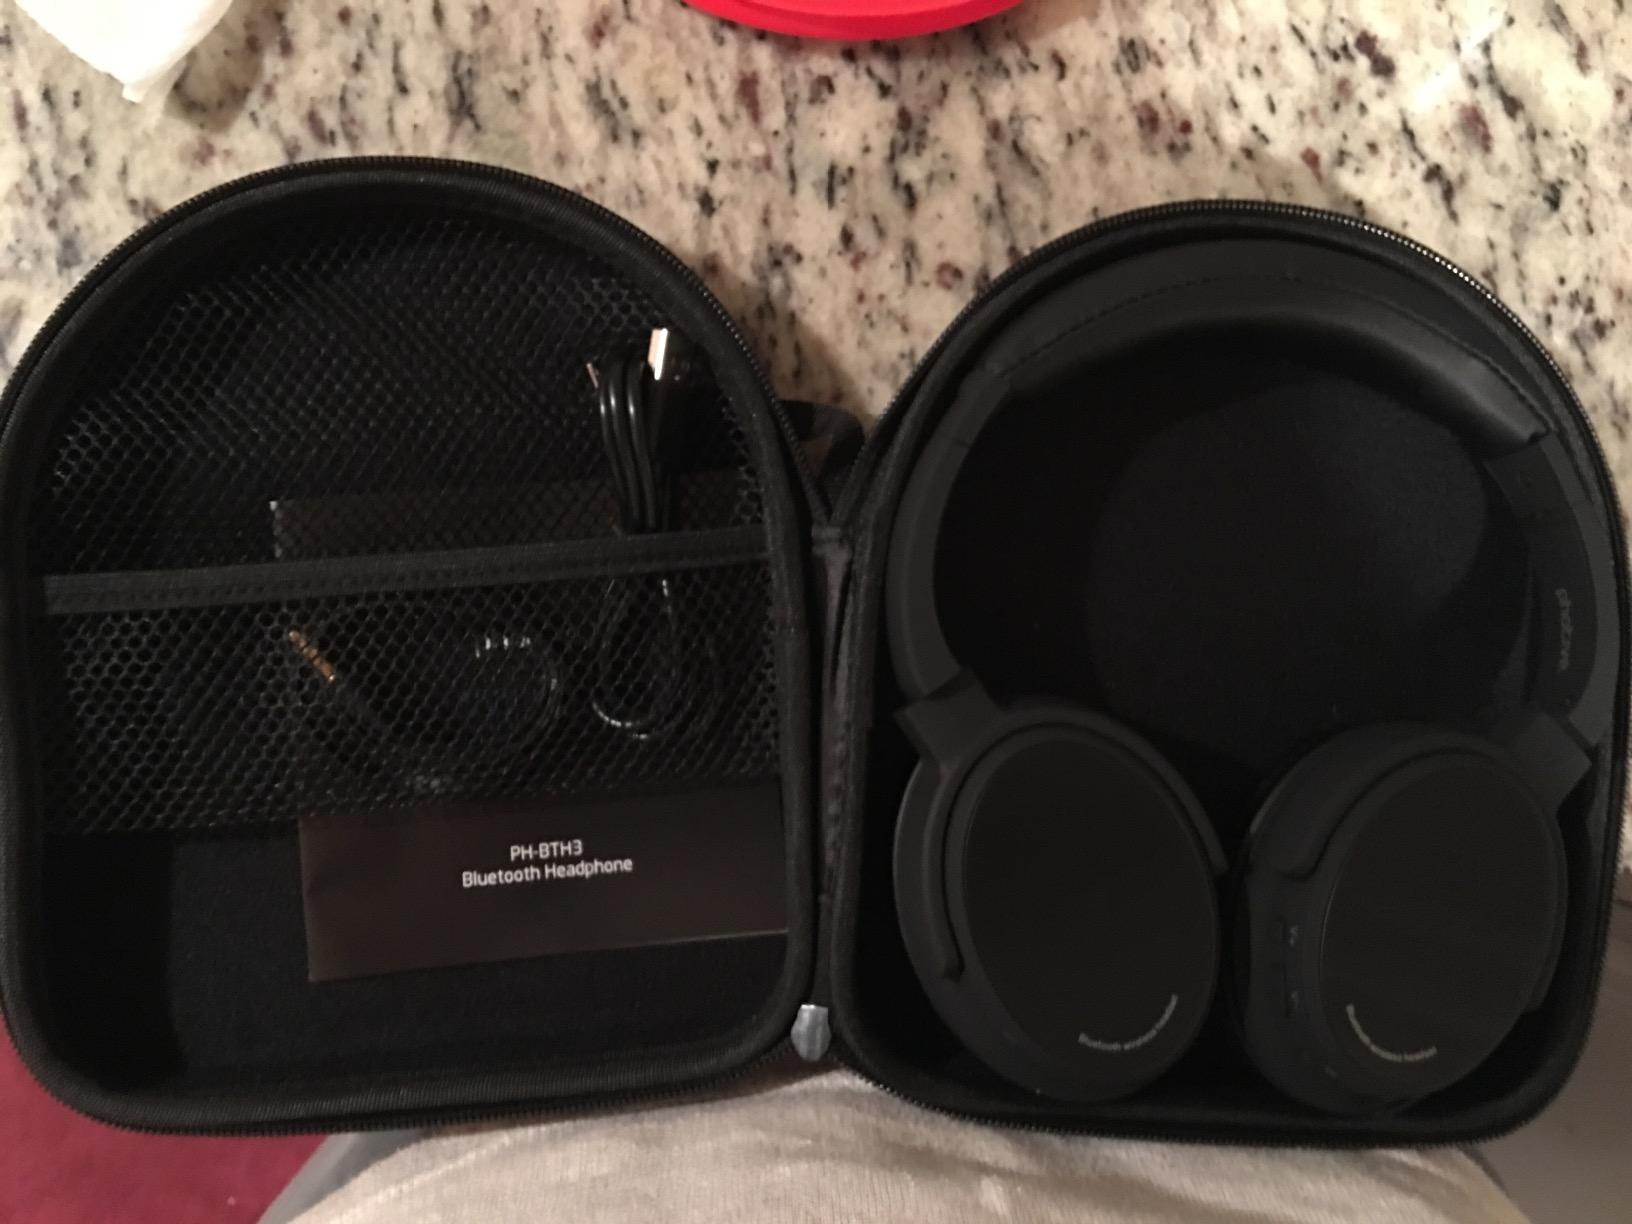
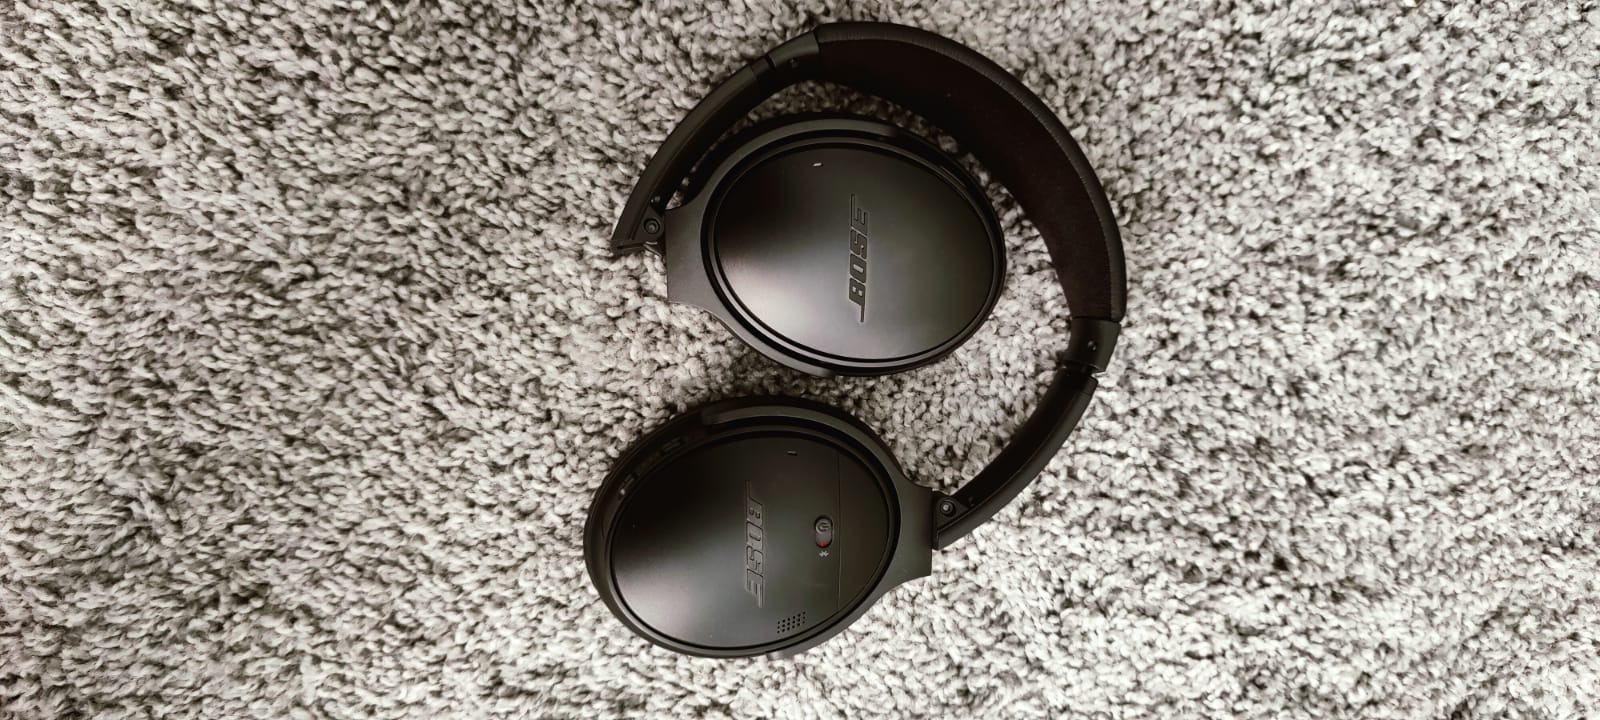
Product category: headphones
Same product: no